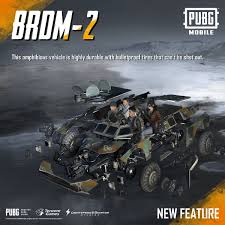
Label: BRDM